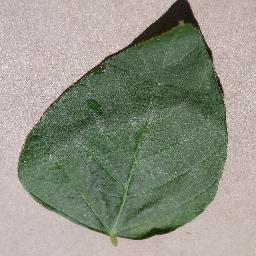
Label: Soybean___healthy